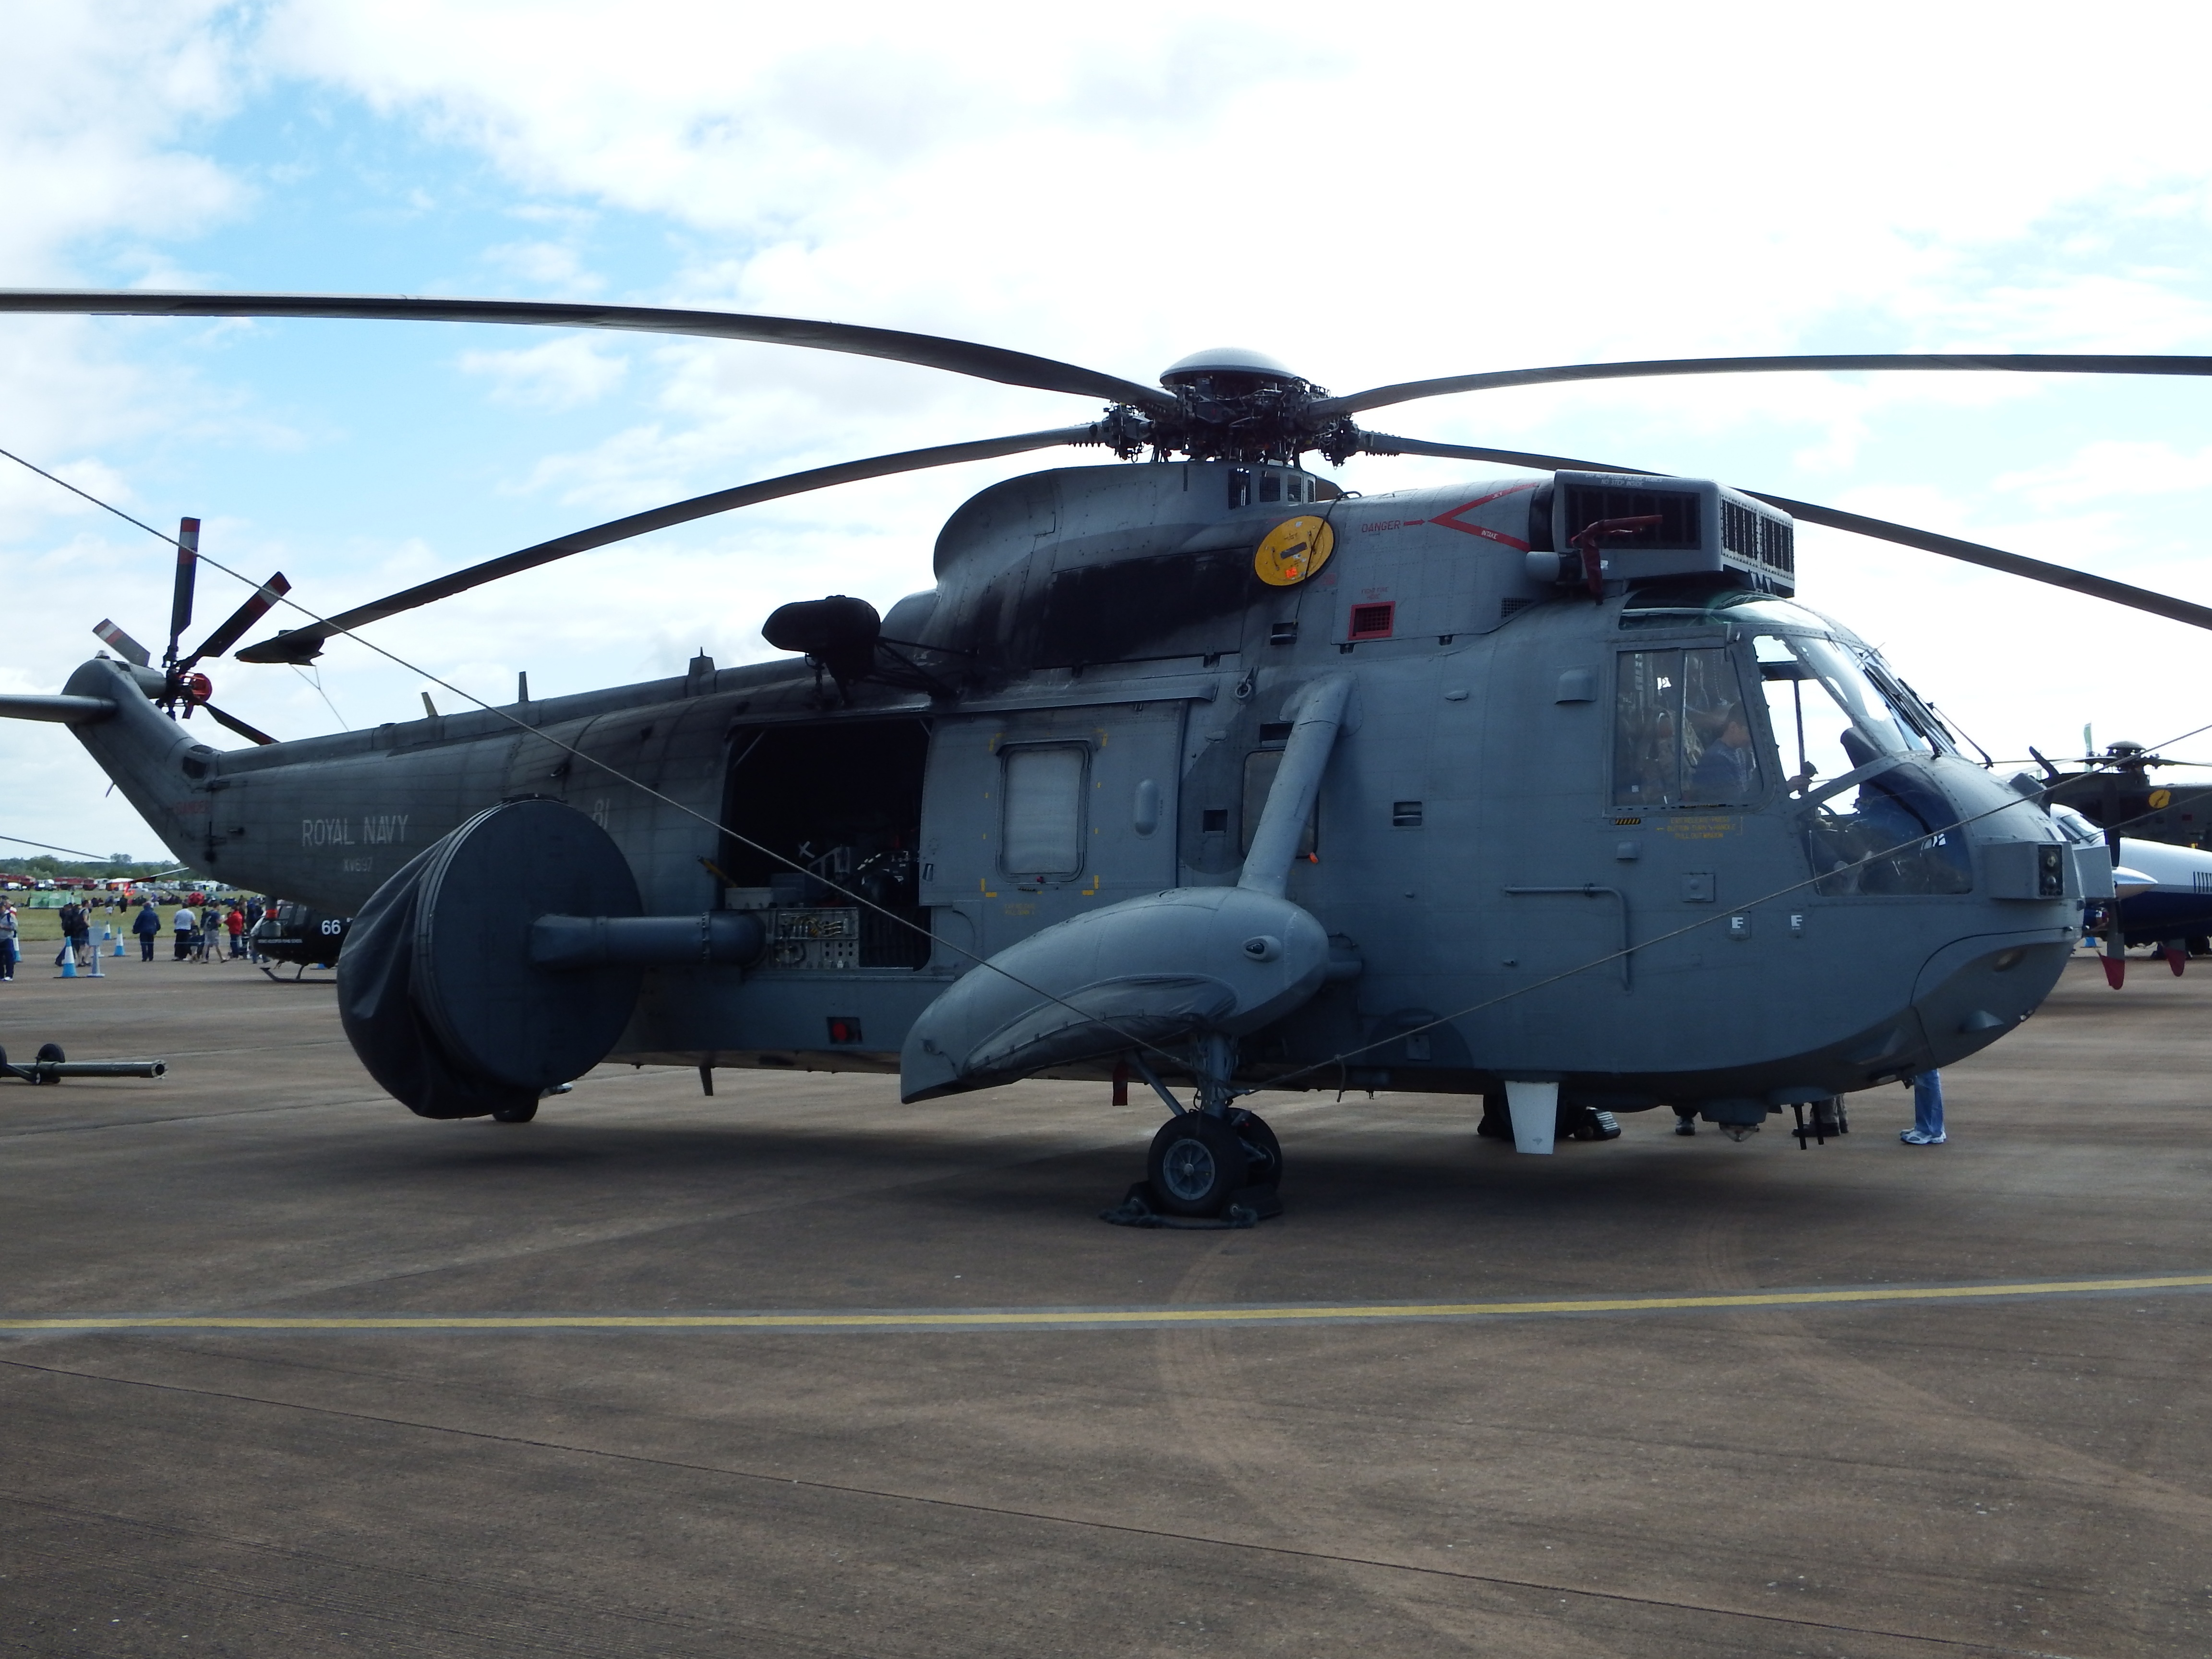
aircraft, vehicle, aviation, helicopter, chopper, rotorcraft, air force, seaking, royal navy, fleet air arm, atmosphere of earth, helicopter rotor, military helicopter, black hawk, sikorsky s 70, sikorsky s 61, sikorsky sh 3 sea king, mil mi 8, hal dhruv